Lagoon (amusement park)

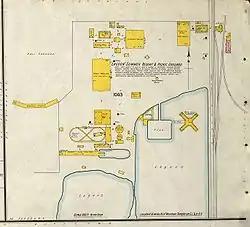
Sanborn Map of Lagoon (1911)

Simon Bamberger, who was building his Salt Lake & Ogden Railroad line from Salt Lake City to Ogden, Utah, was vice president of Lake Park. To increase passenger traffic on his line, he bought most of the original Lake Park buildings from the D&RGW and moved them about 3 miles (5 km) east near Farmington, Utah. The resort was named Lagoon for the small body of water located on the original forty acres (162,000 m) of the park. The original lagoon was enlarged to by clearing some swampland.